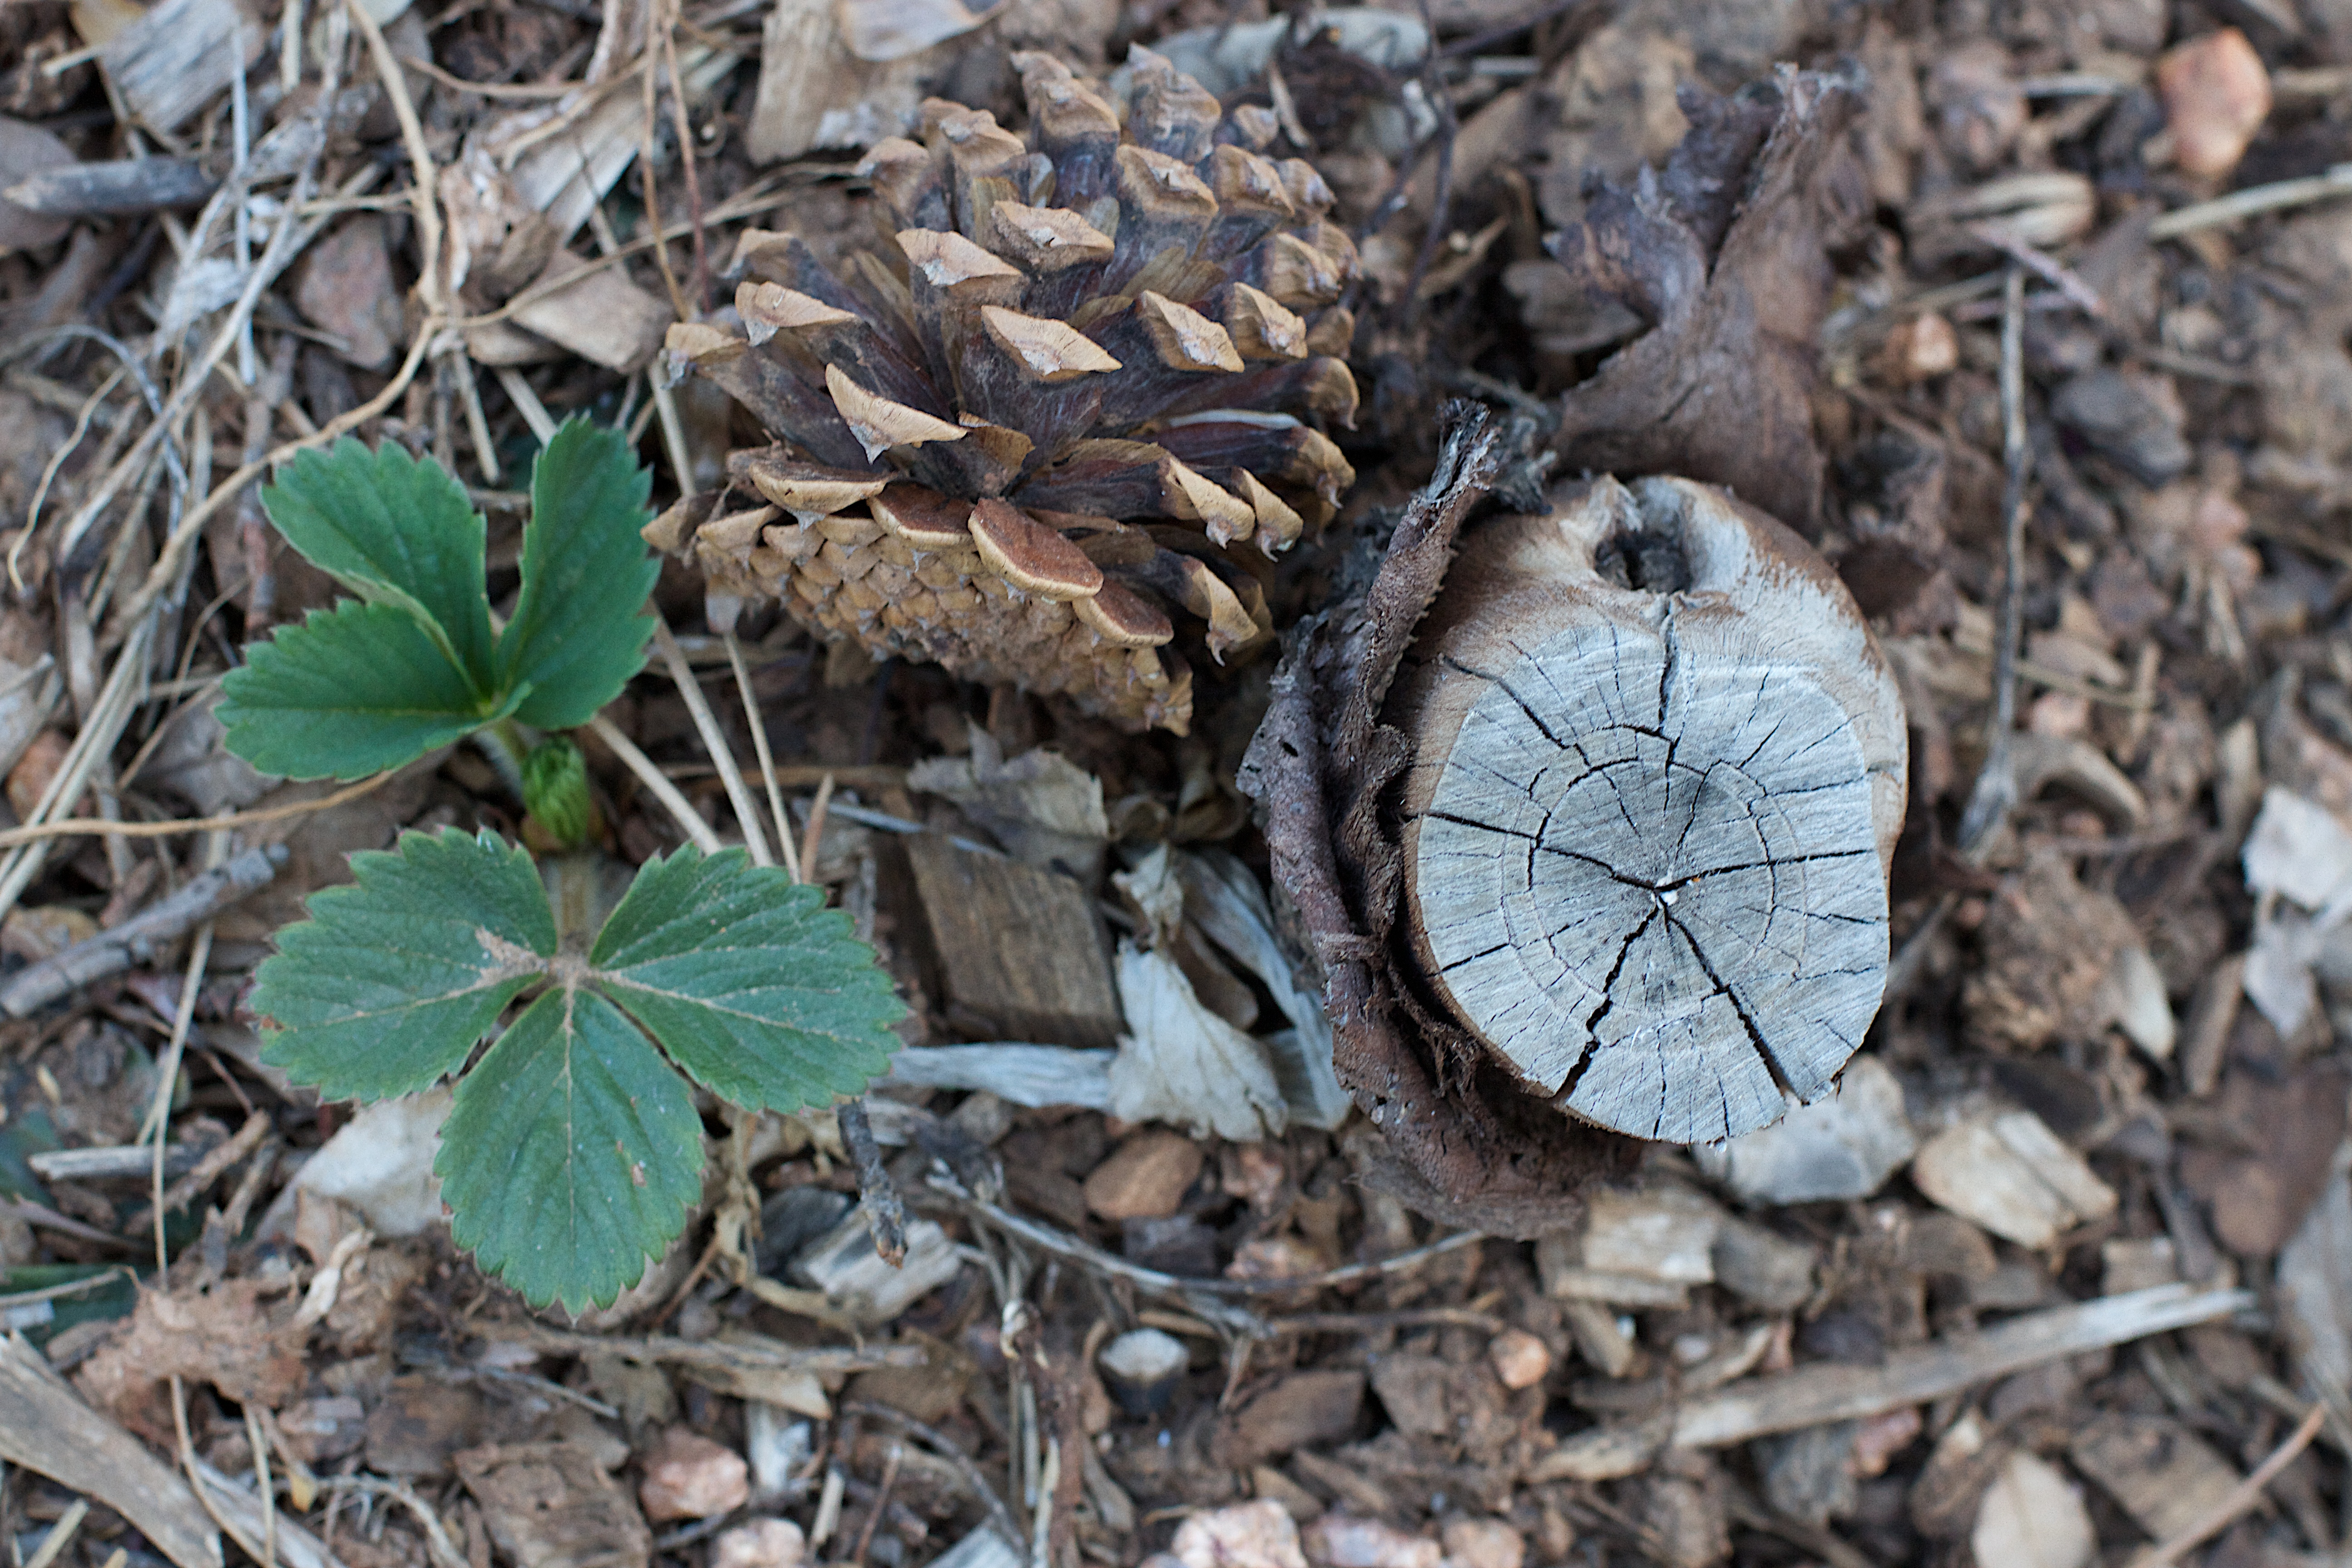
tree, plant, leaf, flower, wildlife, soil, botany, flora, fauna, strawberry, woodland